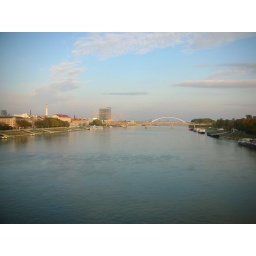
bridge over danube river